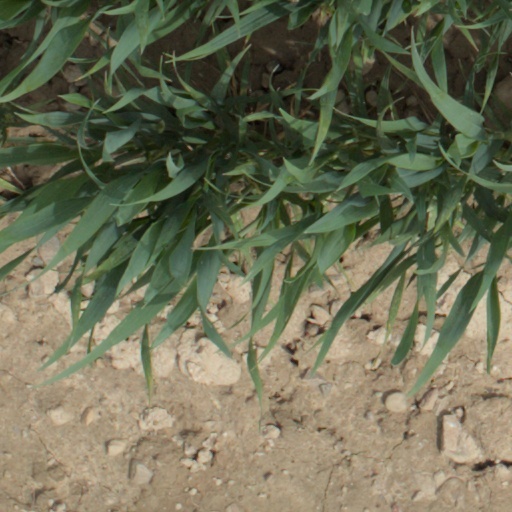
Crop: wheat